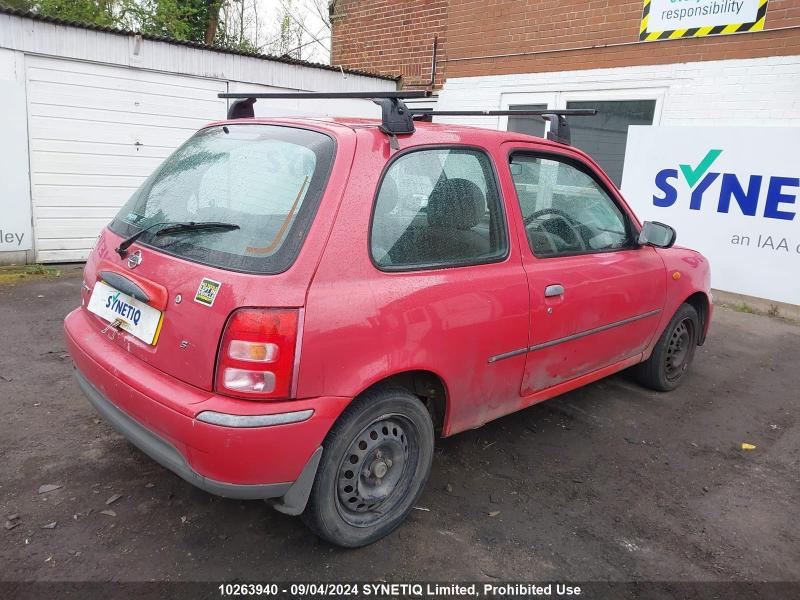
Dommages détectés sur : plaque d'immatriculation arrière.
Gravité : mineur